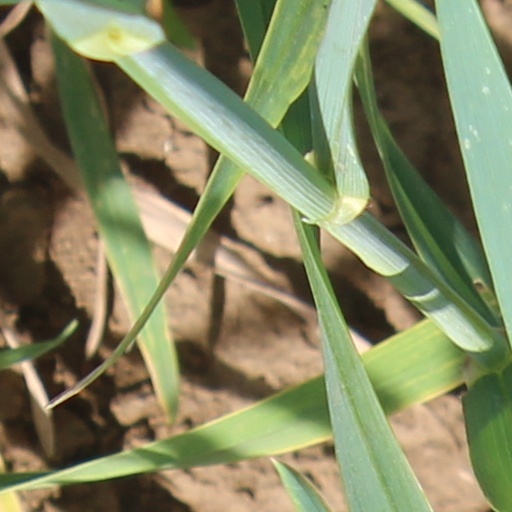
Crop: wheat